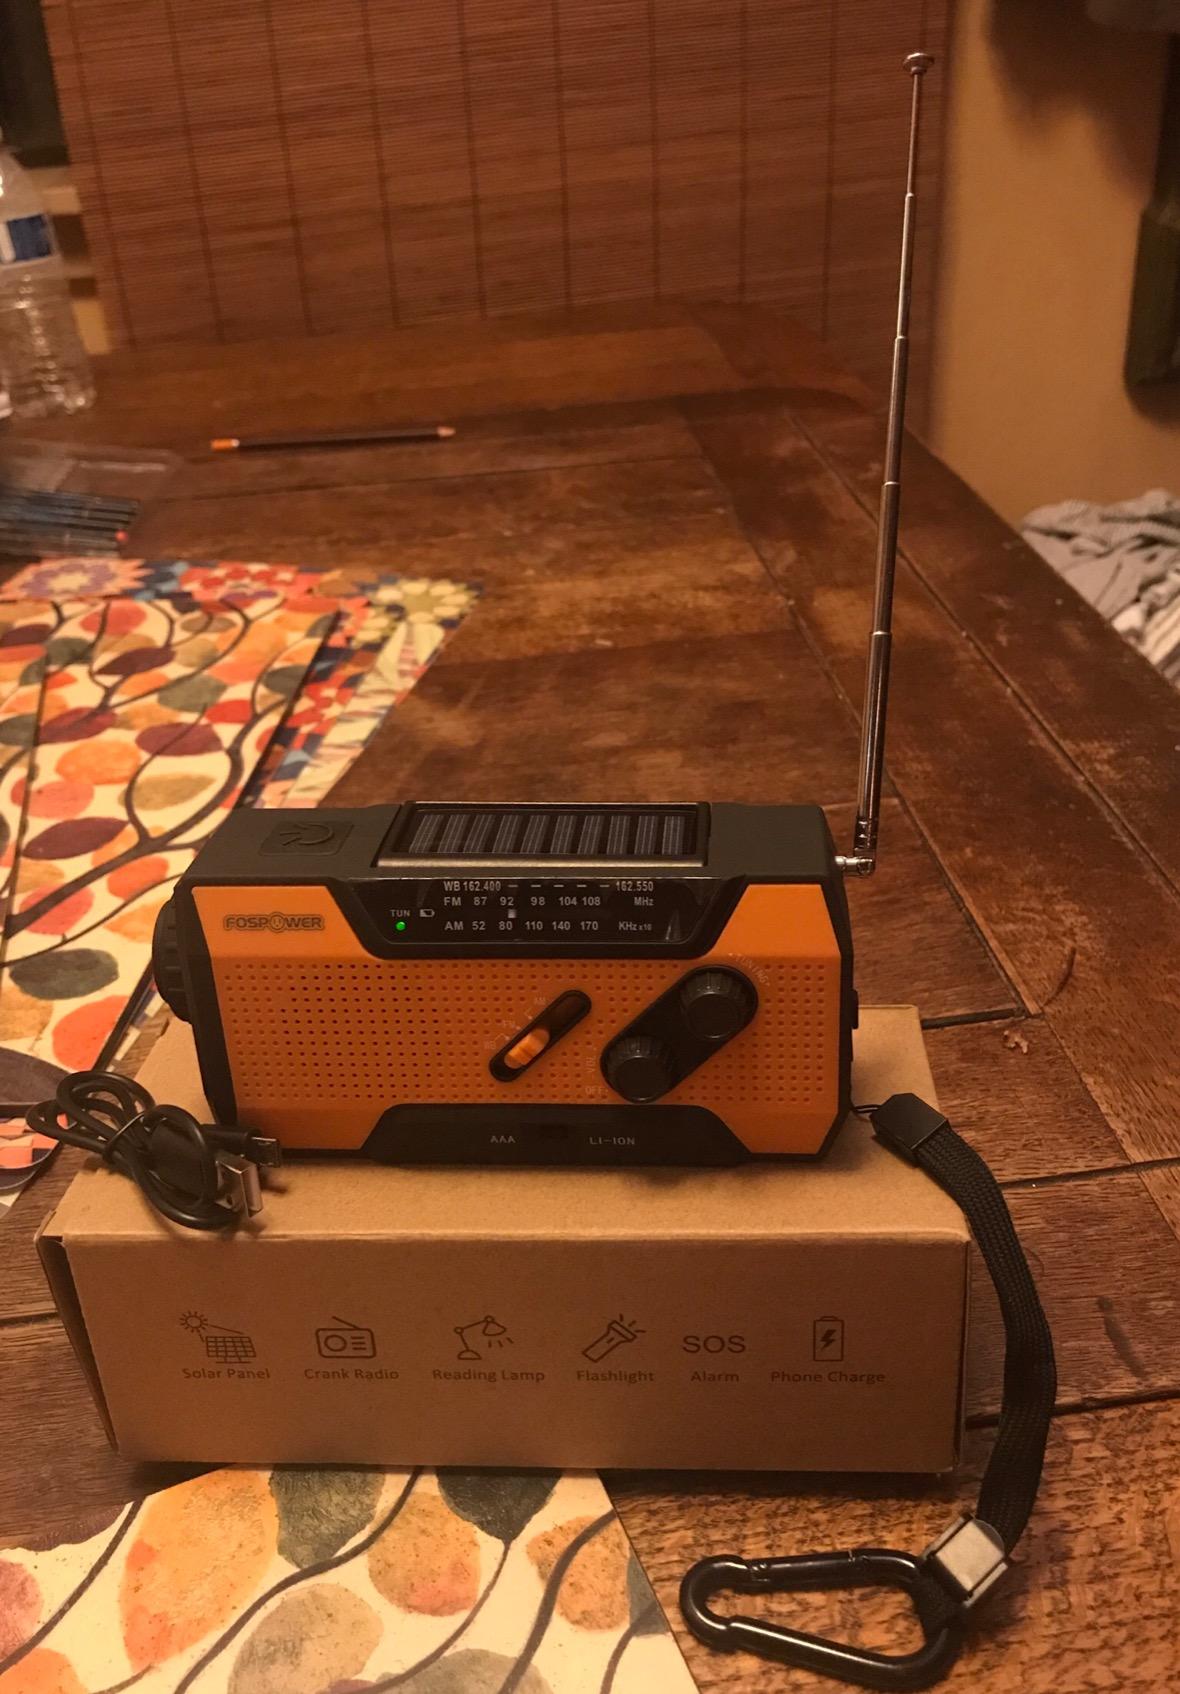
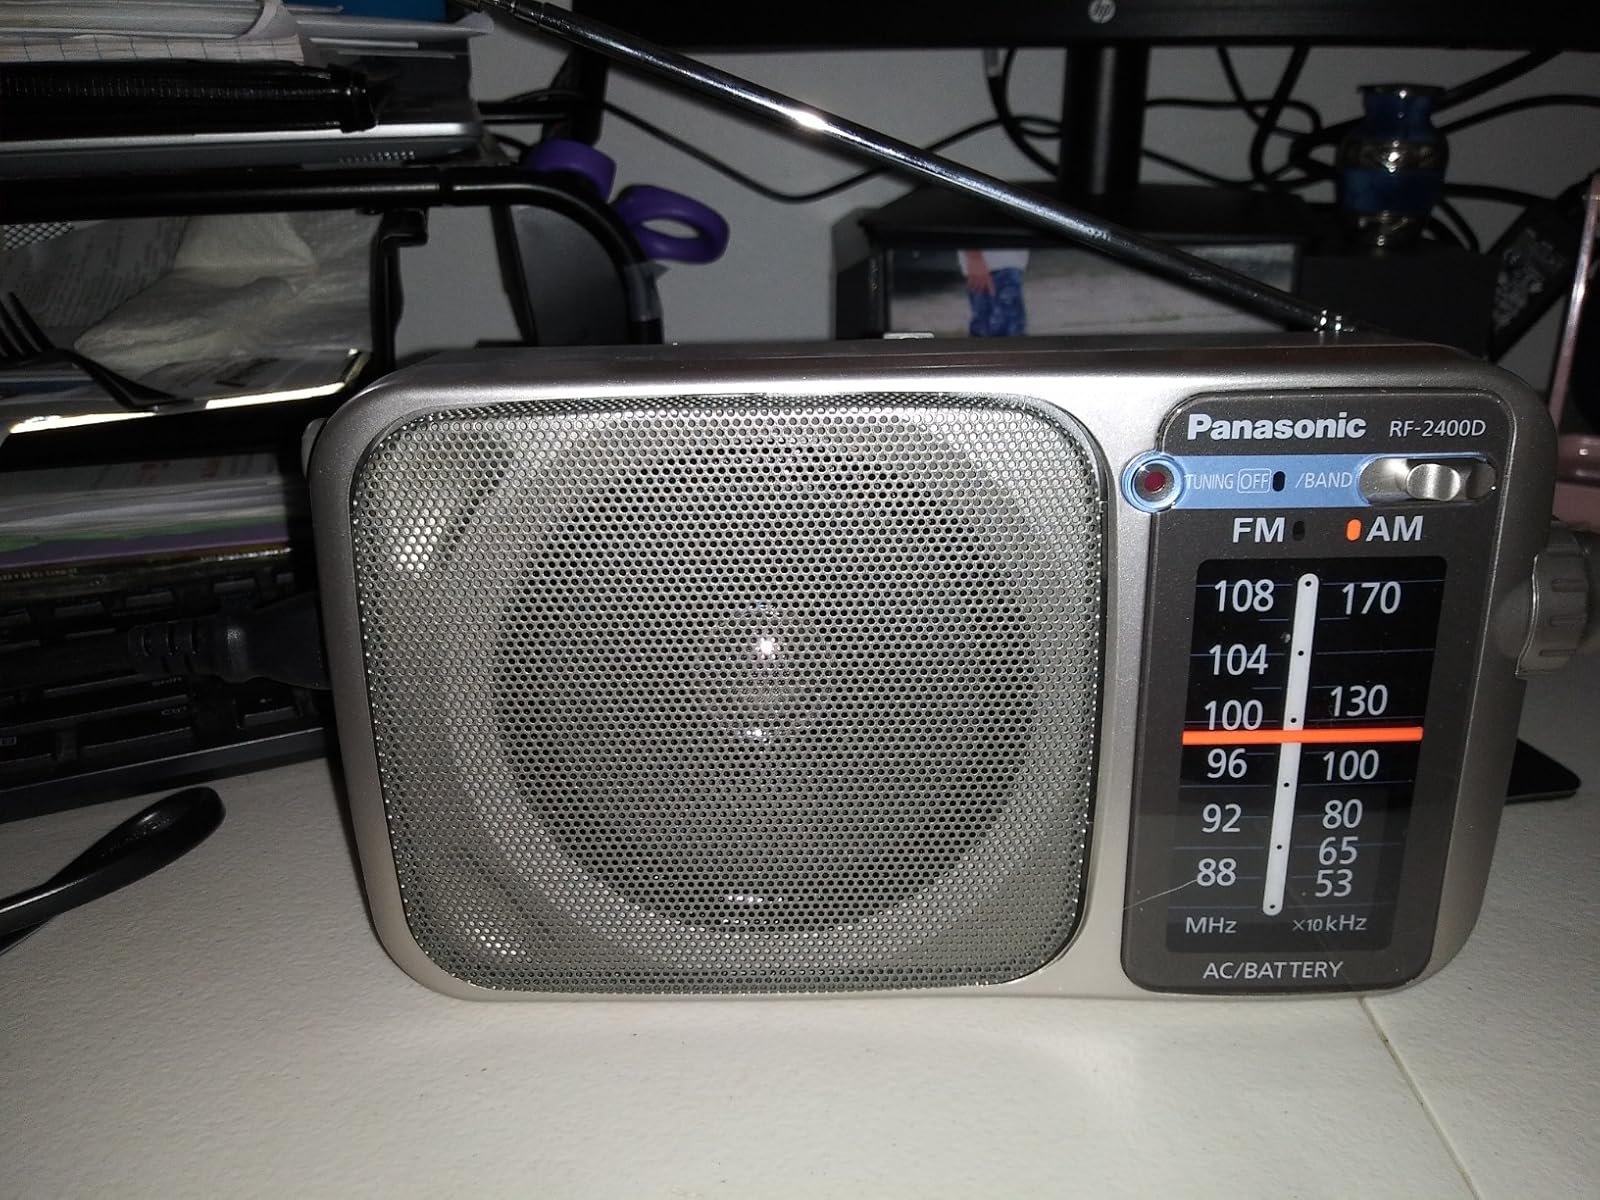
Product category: radio
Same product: no